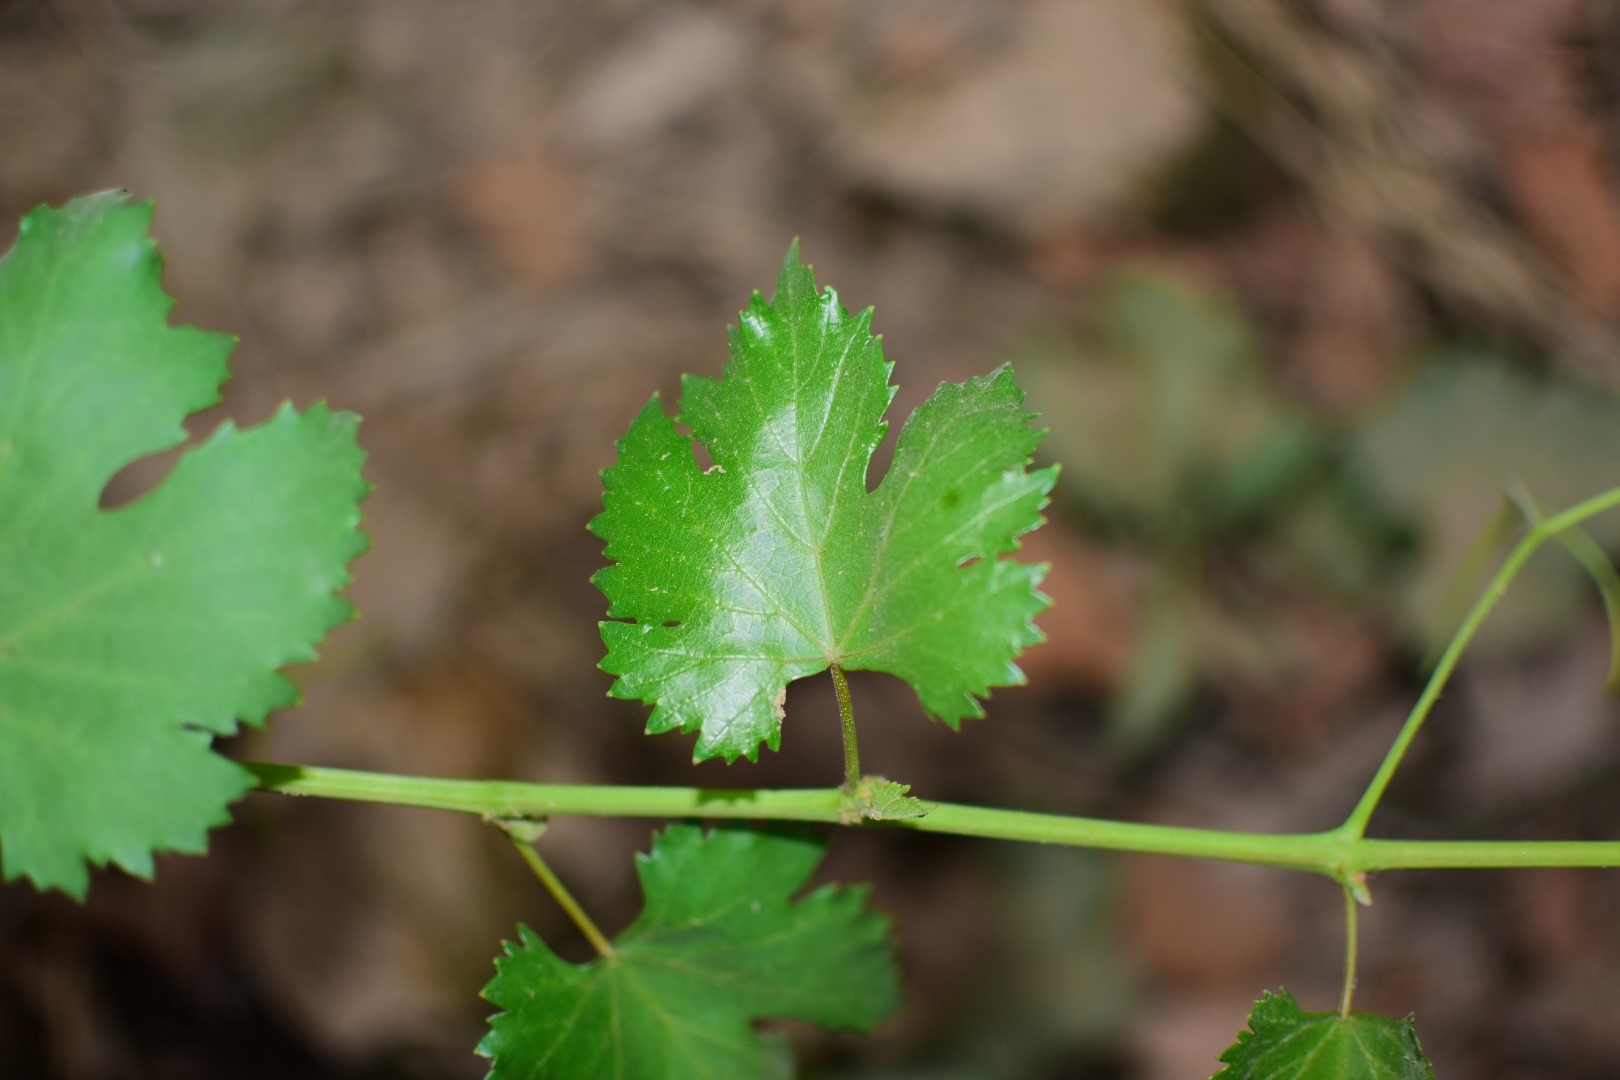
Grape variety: Kamali